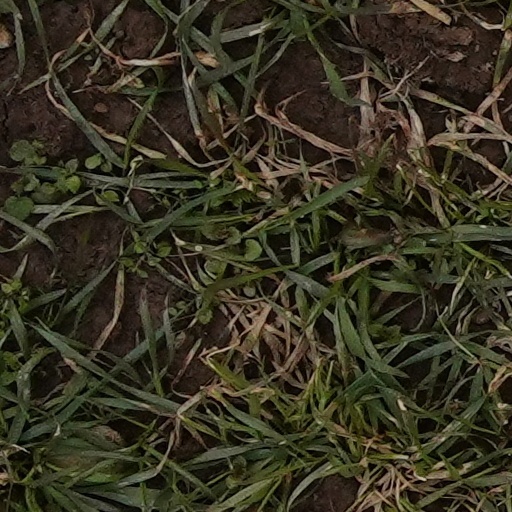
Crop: wheat